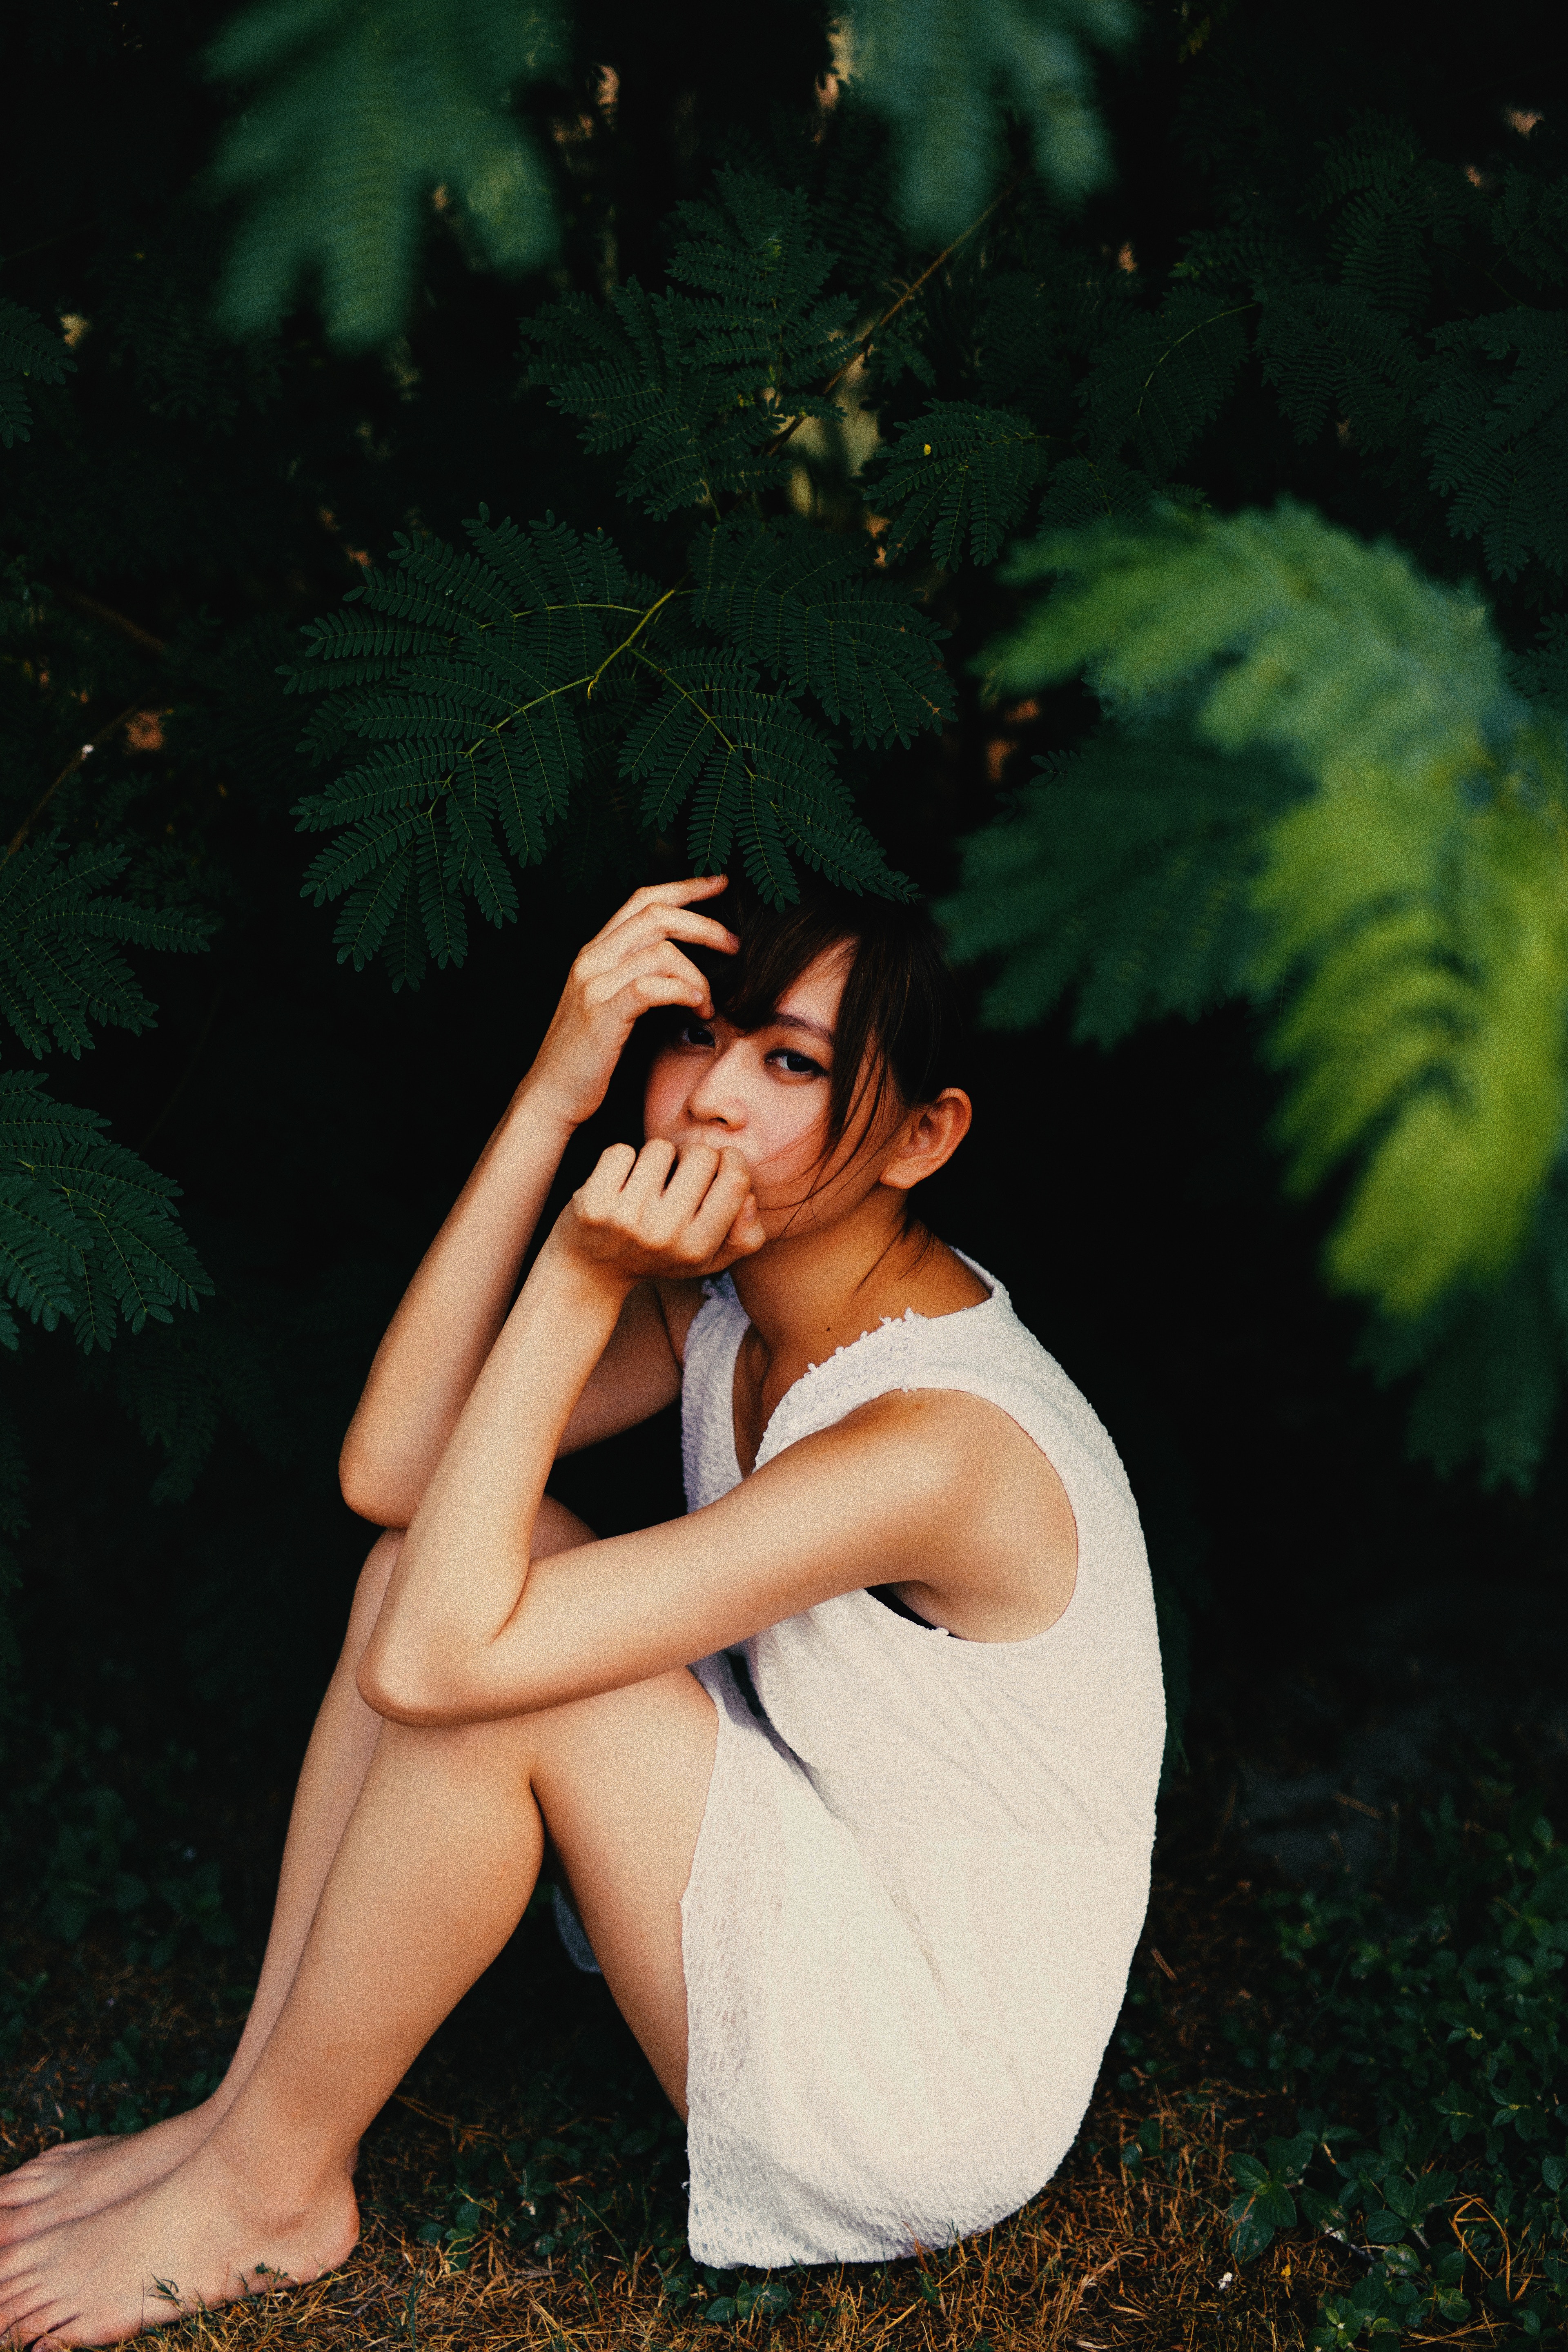
tree, grass, plant, girl, sunlight, leaf, leg, model, lady, smile, muscle, black hair, cool image, beauty, cool photo, photo shoot, flash photography